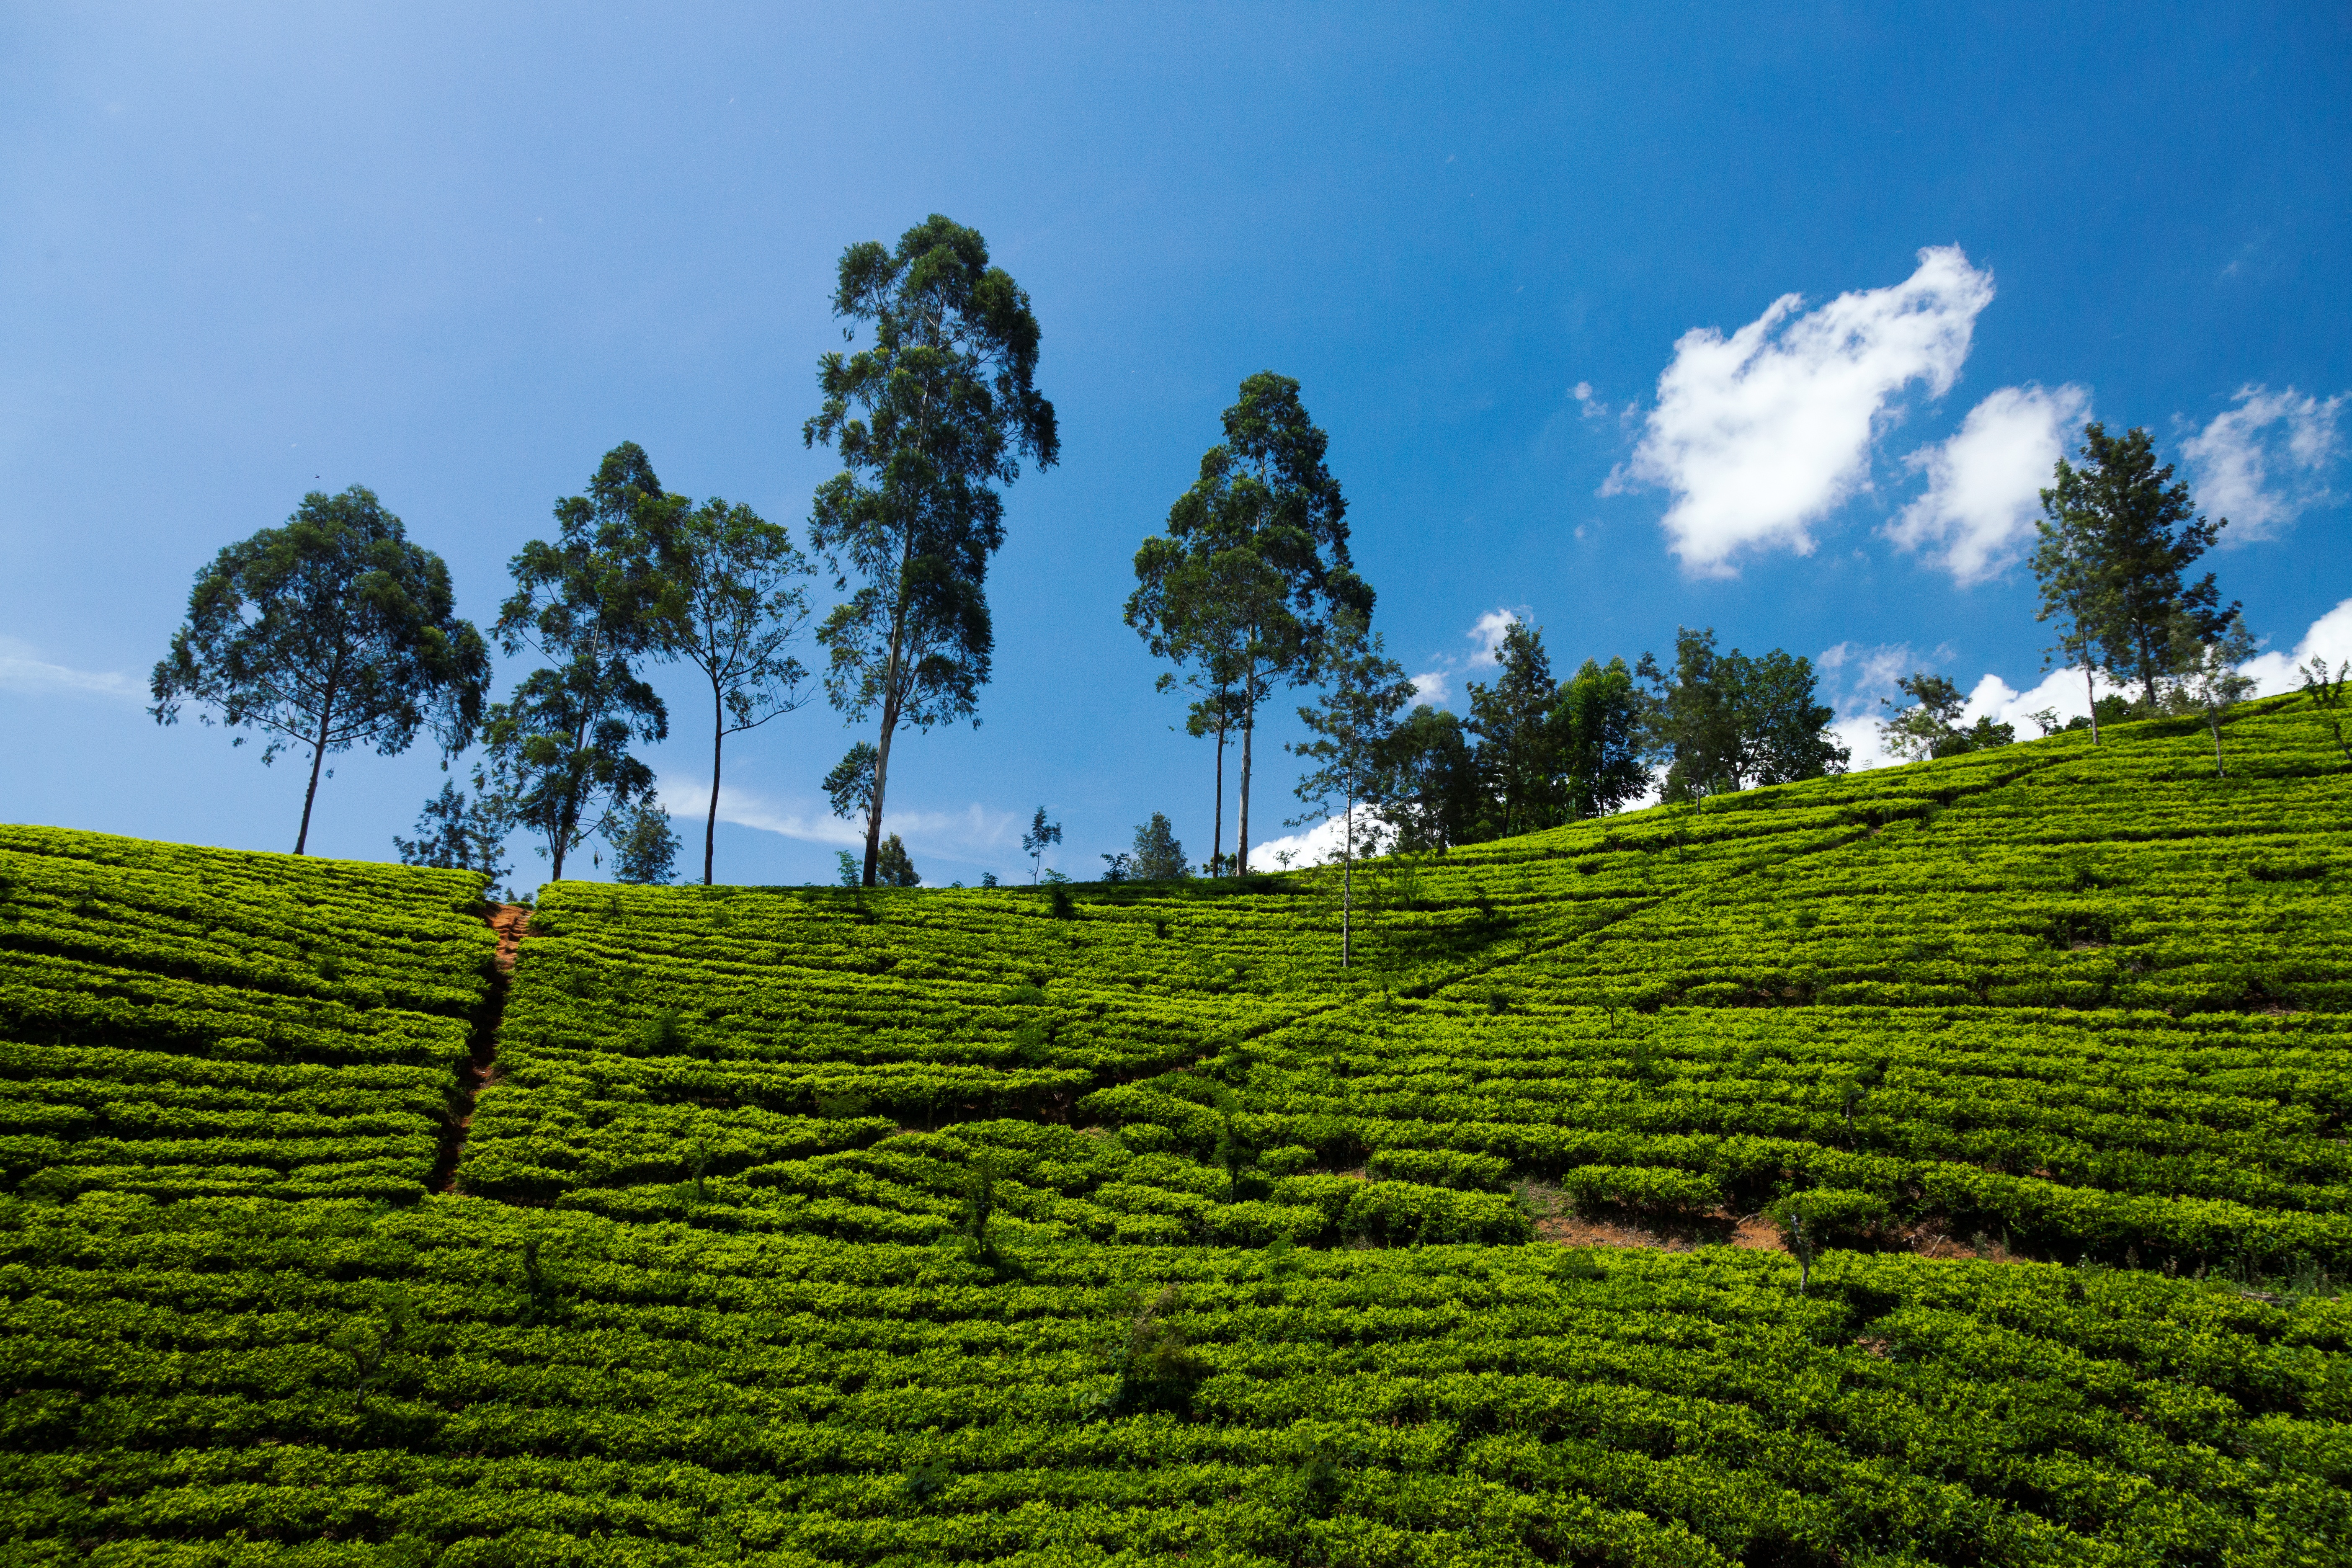
landscape, tree, nature, grass, cloud, plant, sky, field, meadow, hill, flower, green, crop, soil, agriculture, plain, grassland, plantation, ecosystem, rural area, paddy field, woody plant